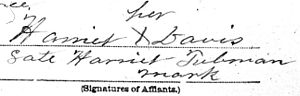
Harriet Tubman
Harriet Tubman også kendt som "Sorte Moses, "Bedstemor Moses" eller "Moses for sit folk," var en afro-amerikansk abolitionist. Efter at være flygtet fra slaveri arbejdede hun som bl.a. som tømmerhugger, sygeplejerske og kokkepige.